Confederation Bridge

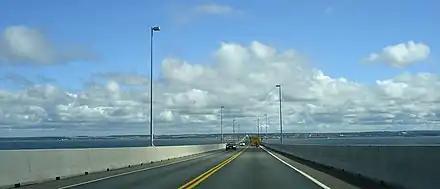
Heading northbound with Prince Edward Island in view

In 1912, the federal government promised to open a car ferry between the "Capes" (Cape Traverse, PEI to Cape Tormentine, NB). The privately owned New Brunswick and Prince Edward Island Railway from Sackville, New Brunswick to Cape Tormentine was purchased by the federal government and an order was made with a shipyard in England for an icebreaking railcar ferry, to be called the "Prince Edward Island". Ports were developed at Carleton Point, several kilometres west of Cape Traverse, and the existing harbour at Cape Tormentine; the new port at Carleton Point would be named Borden in honour of Prime Minister Sir Robert Borden.